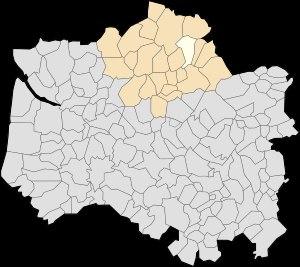
Ergny est une commune française située dans le département du Pas-de-Calais en région Hauts-de-France.